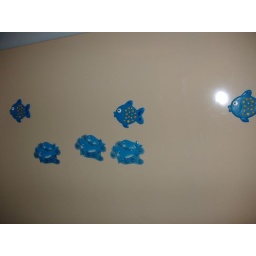
The swimming fish in the girls tub!